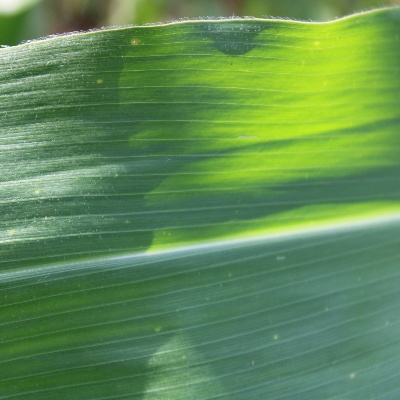
Crop: Maize
Condition: leaf beetle